Hermitage, Pennsylvania

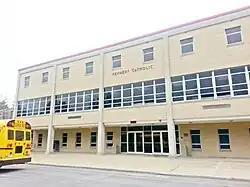
Kennedy Catholic High School

Hermitage is served by the public Hermitage School District, which includes Karen A. Ionta Elementary School, Artman Elementary School, Delahunty Middle School, and Hickory High School. The city is also served by the private Kennedy Catholic High School under the Roman Catholic Diocese of Erie.